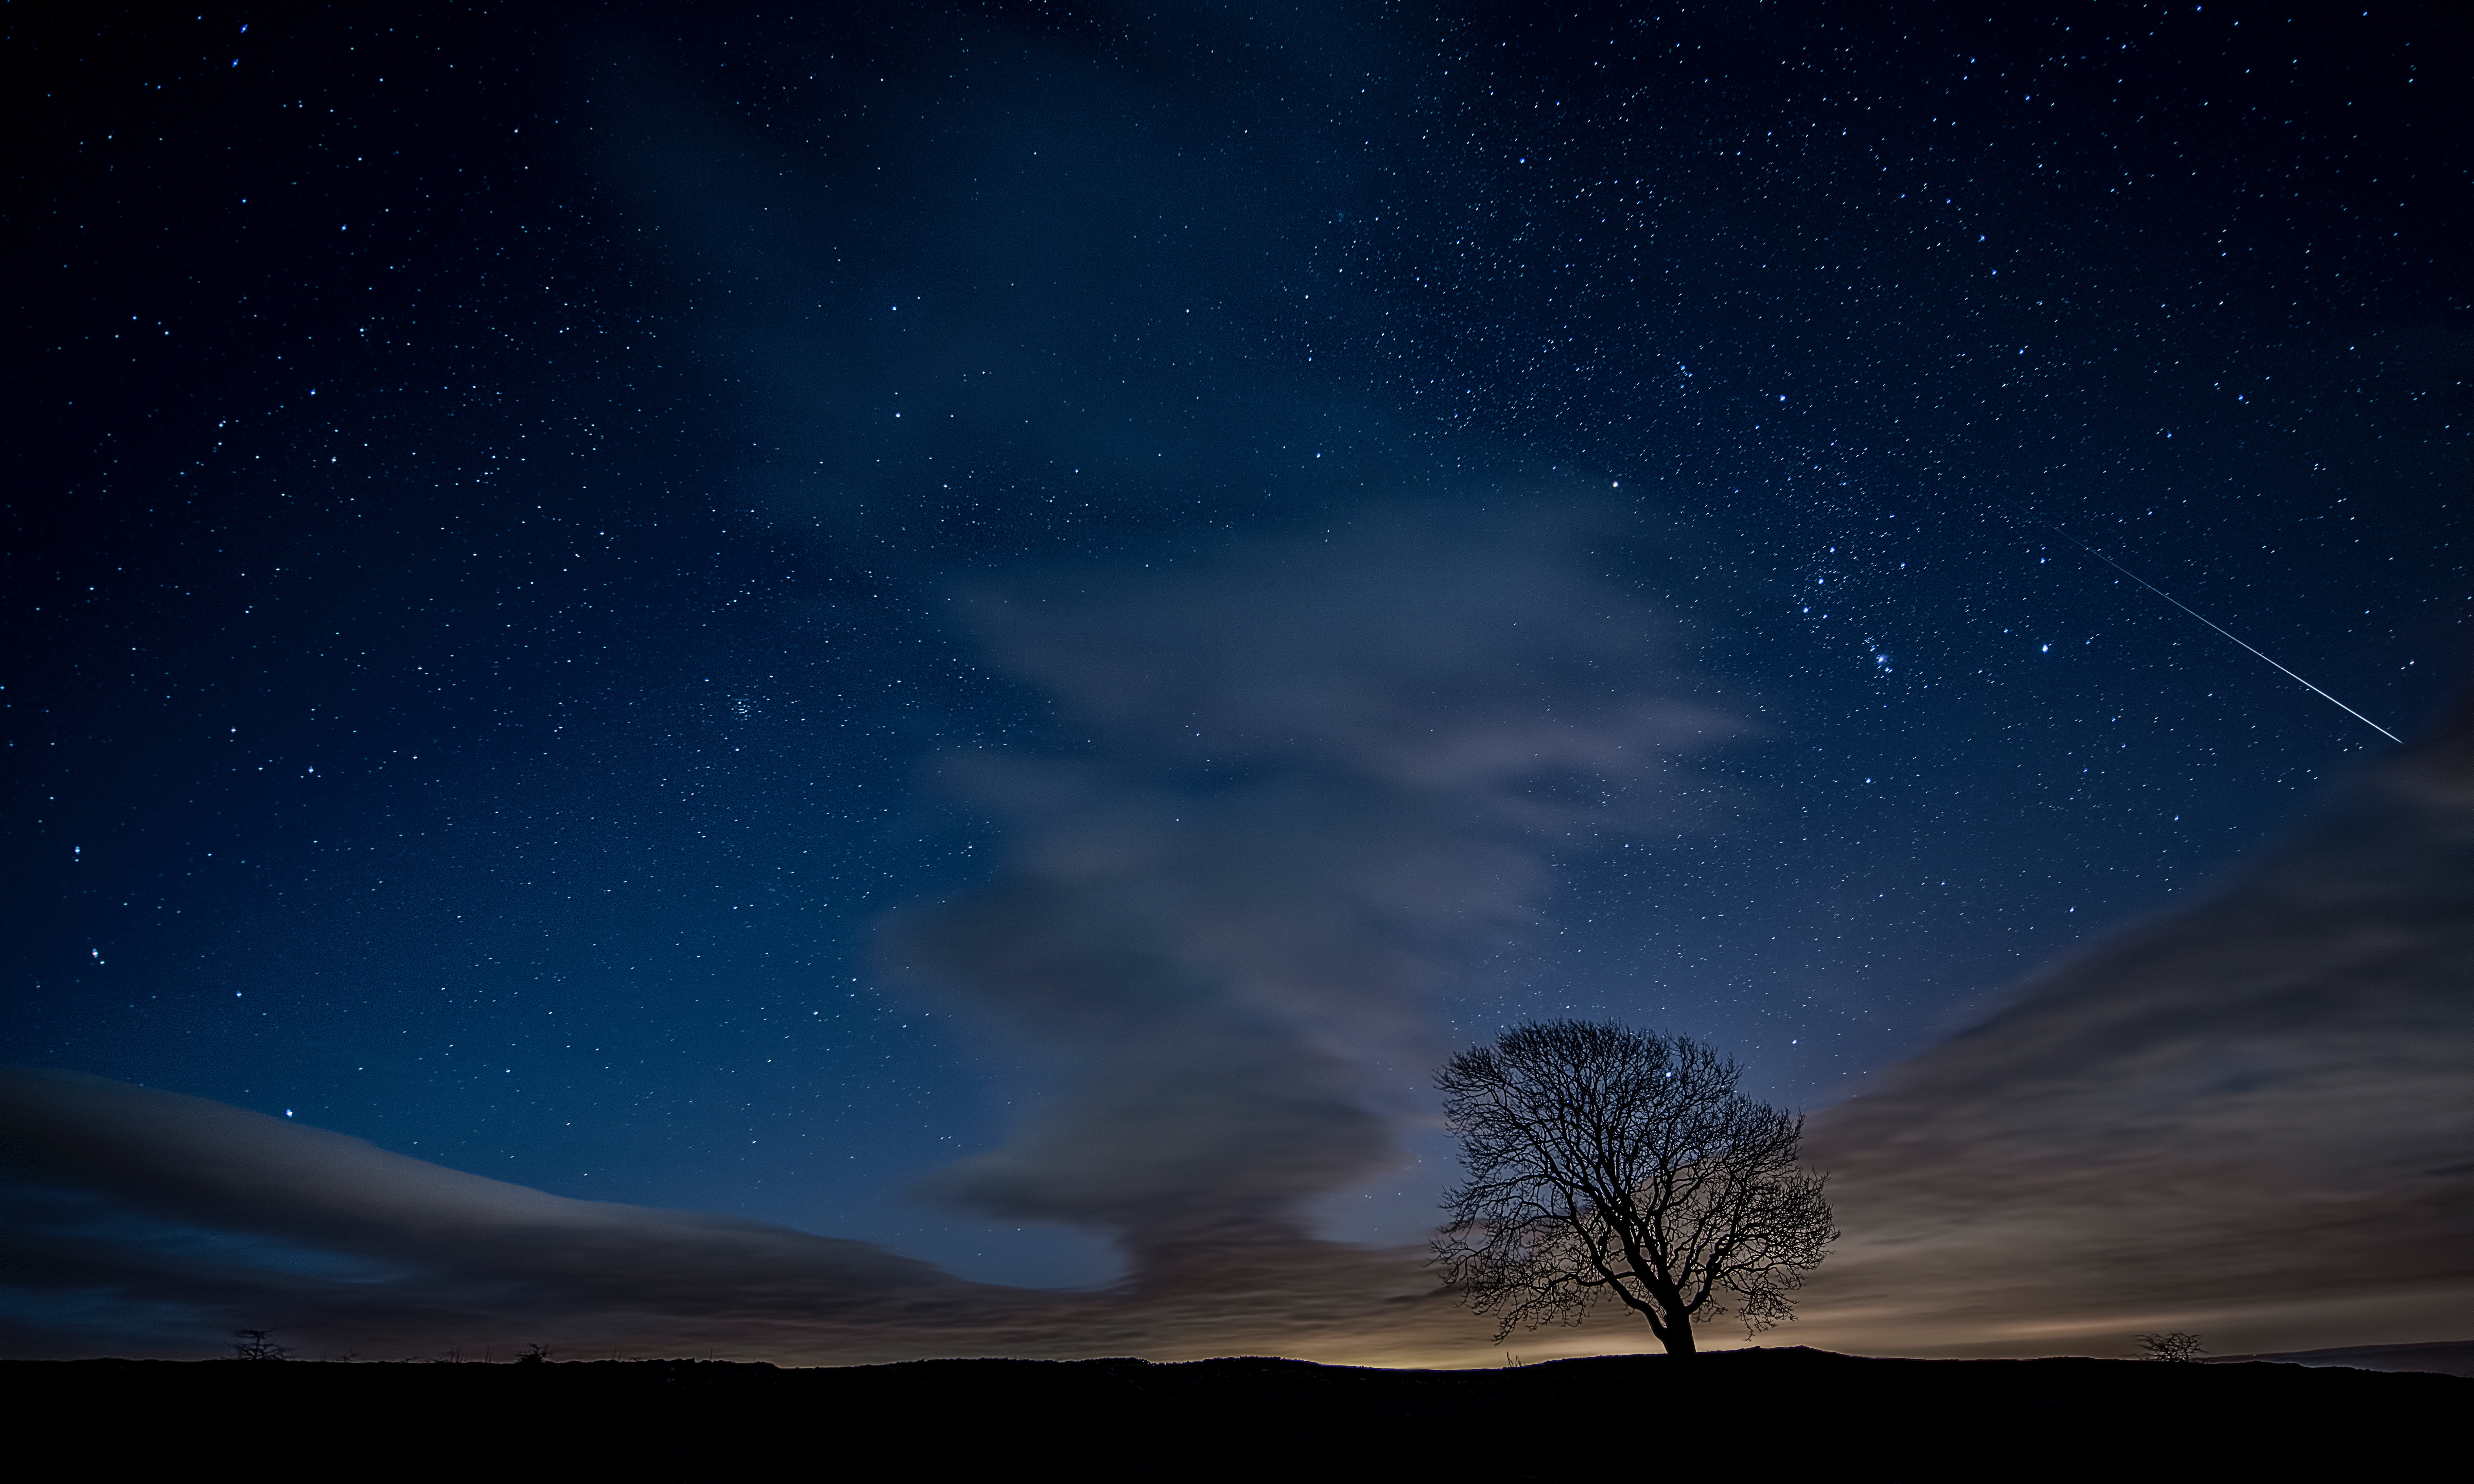
sky, night, star, atmosphere, darkness, galaxy, night sky, aurora, moonlight, outer space, astronomy, astrophotography, midnight, astronomical object